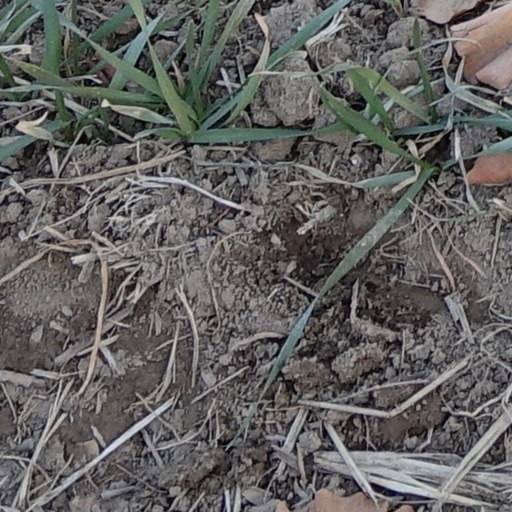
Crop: wheat